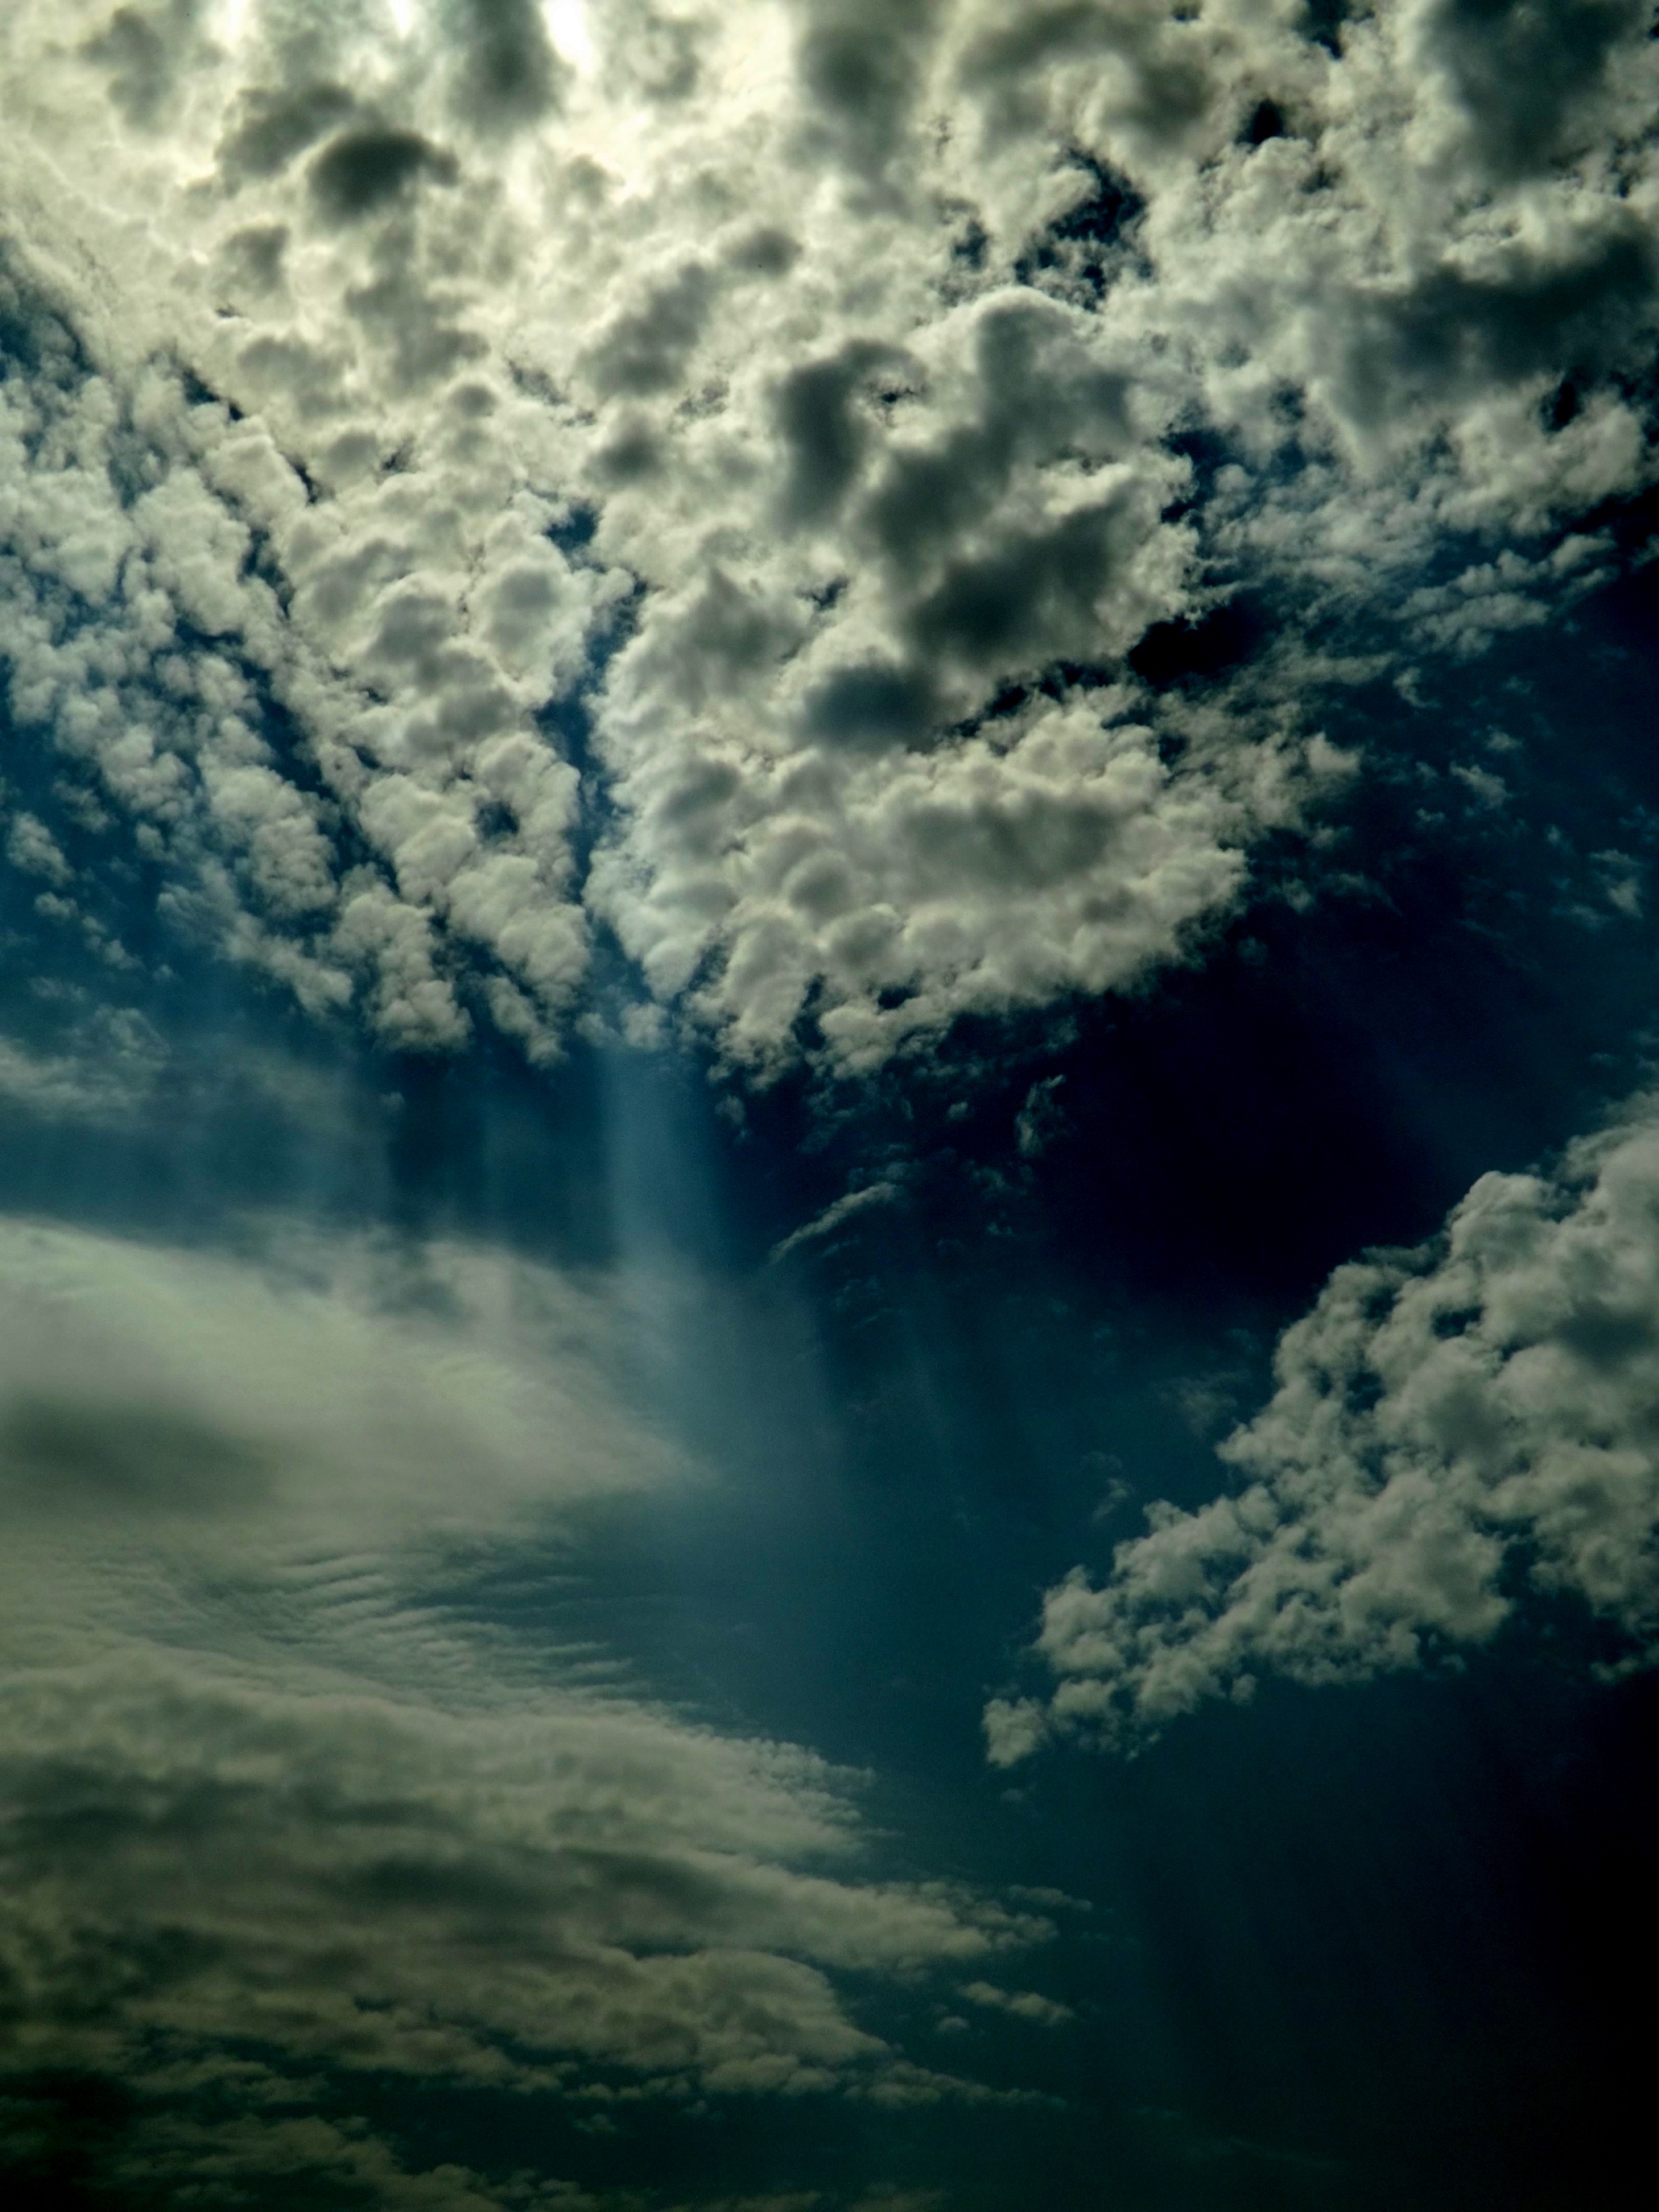
nature, light, cloud, sky, white, sunlight, atmosphere, reflection, fluffy, darkness, blue, meteorological phenomenon, atmospheric phenomenon